L. O. Hartman

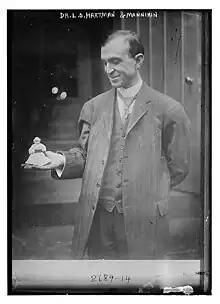
Lewis Oliver Hartman in 1913

Lewis Oliver Hartman (May 3, 1876 – June 30, 1955) was an American bishop of The Methodist Church, elected in 1944.